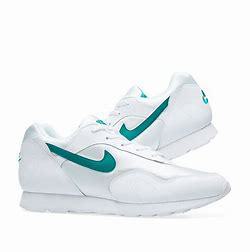
Brand: Nike
Model: Outburst